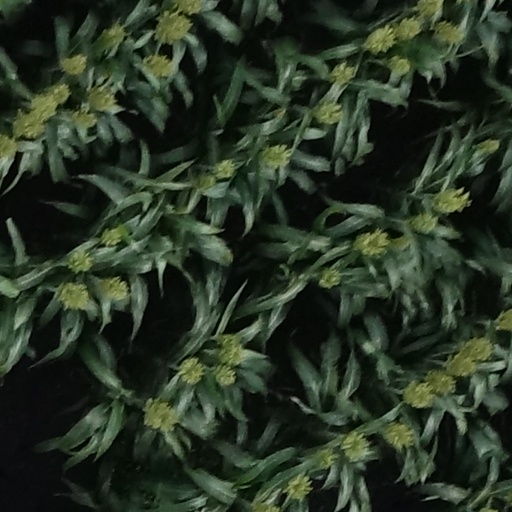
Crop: sorghum